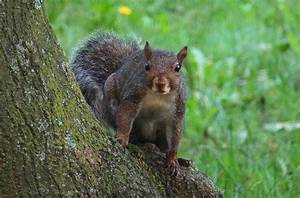
Label: squirrel